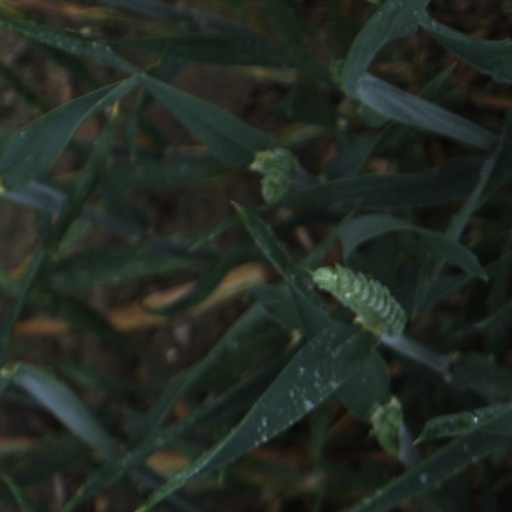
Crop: wheat